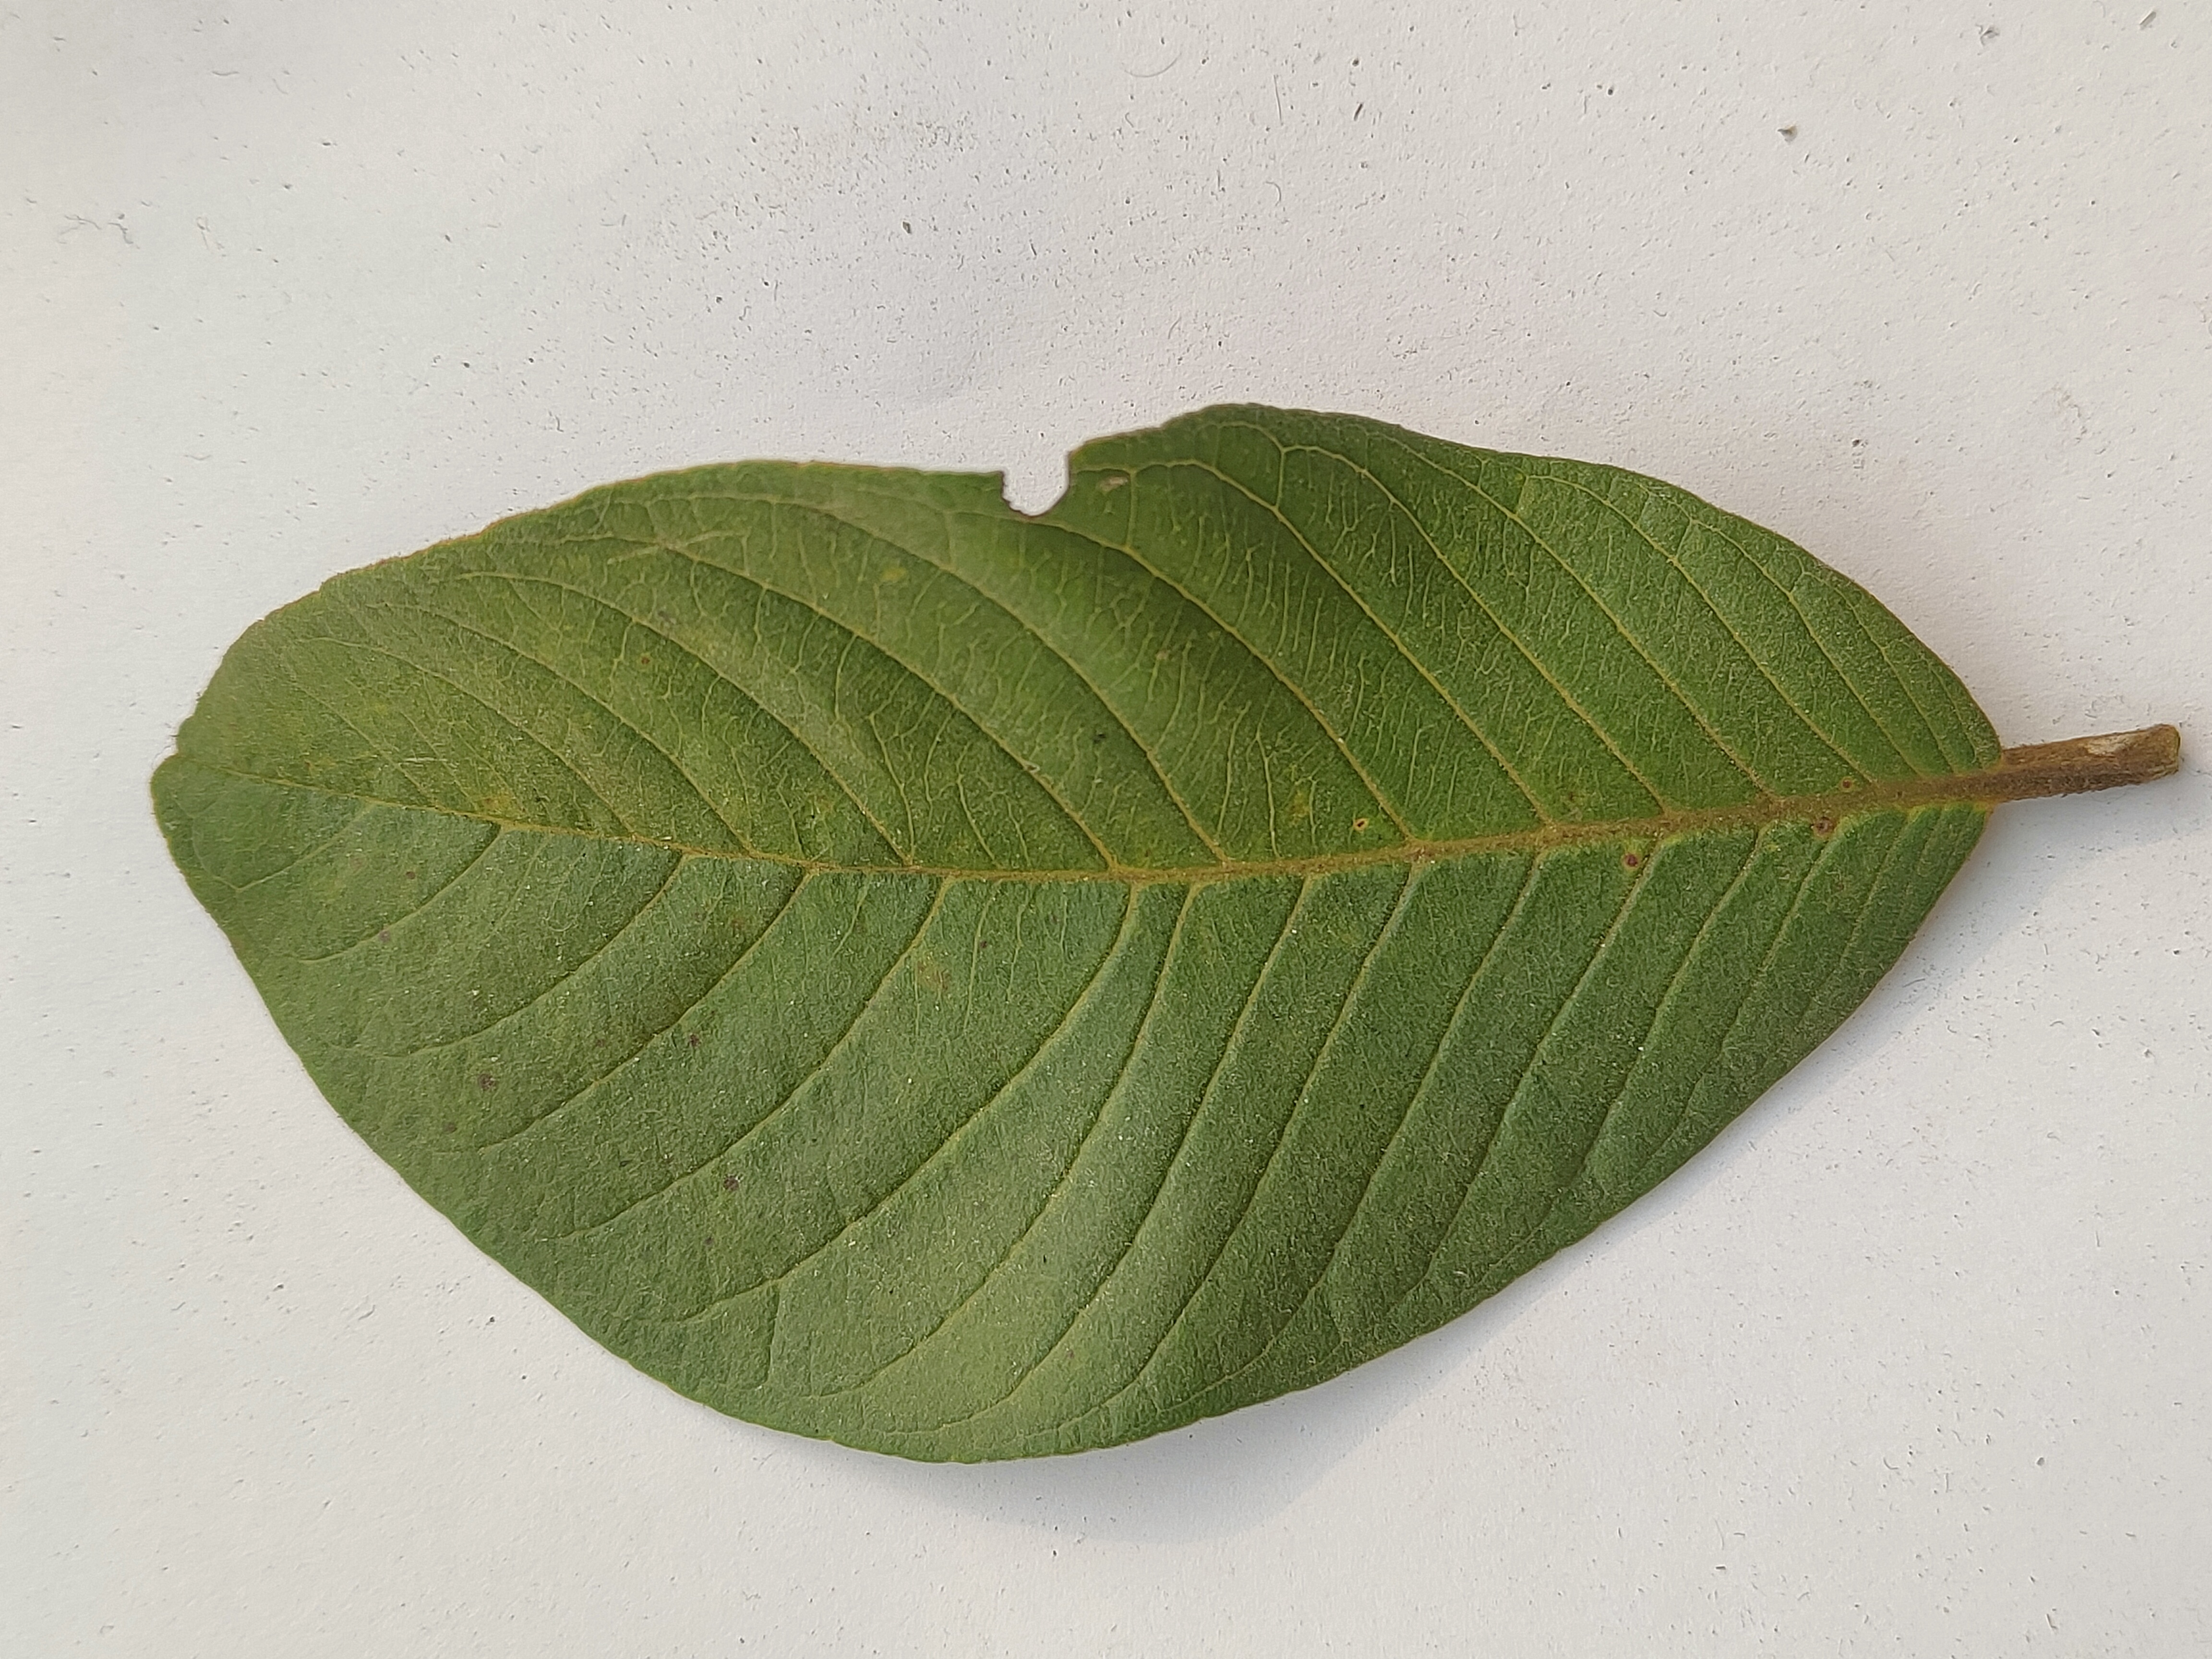
Leaf variety: Guava